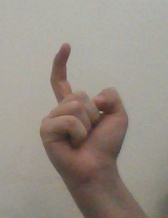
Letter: ra